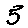
Label: 5